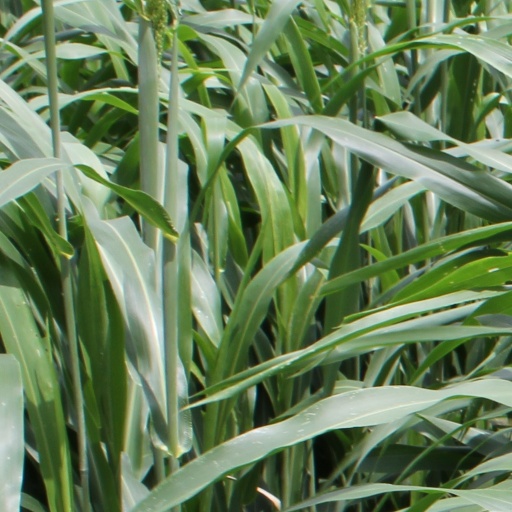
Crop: sorghum